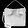
Label: Bag